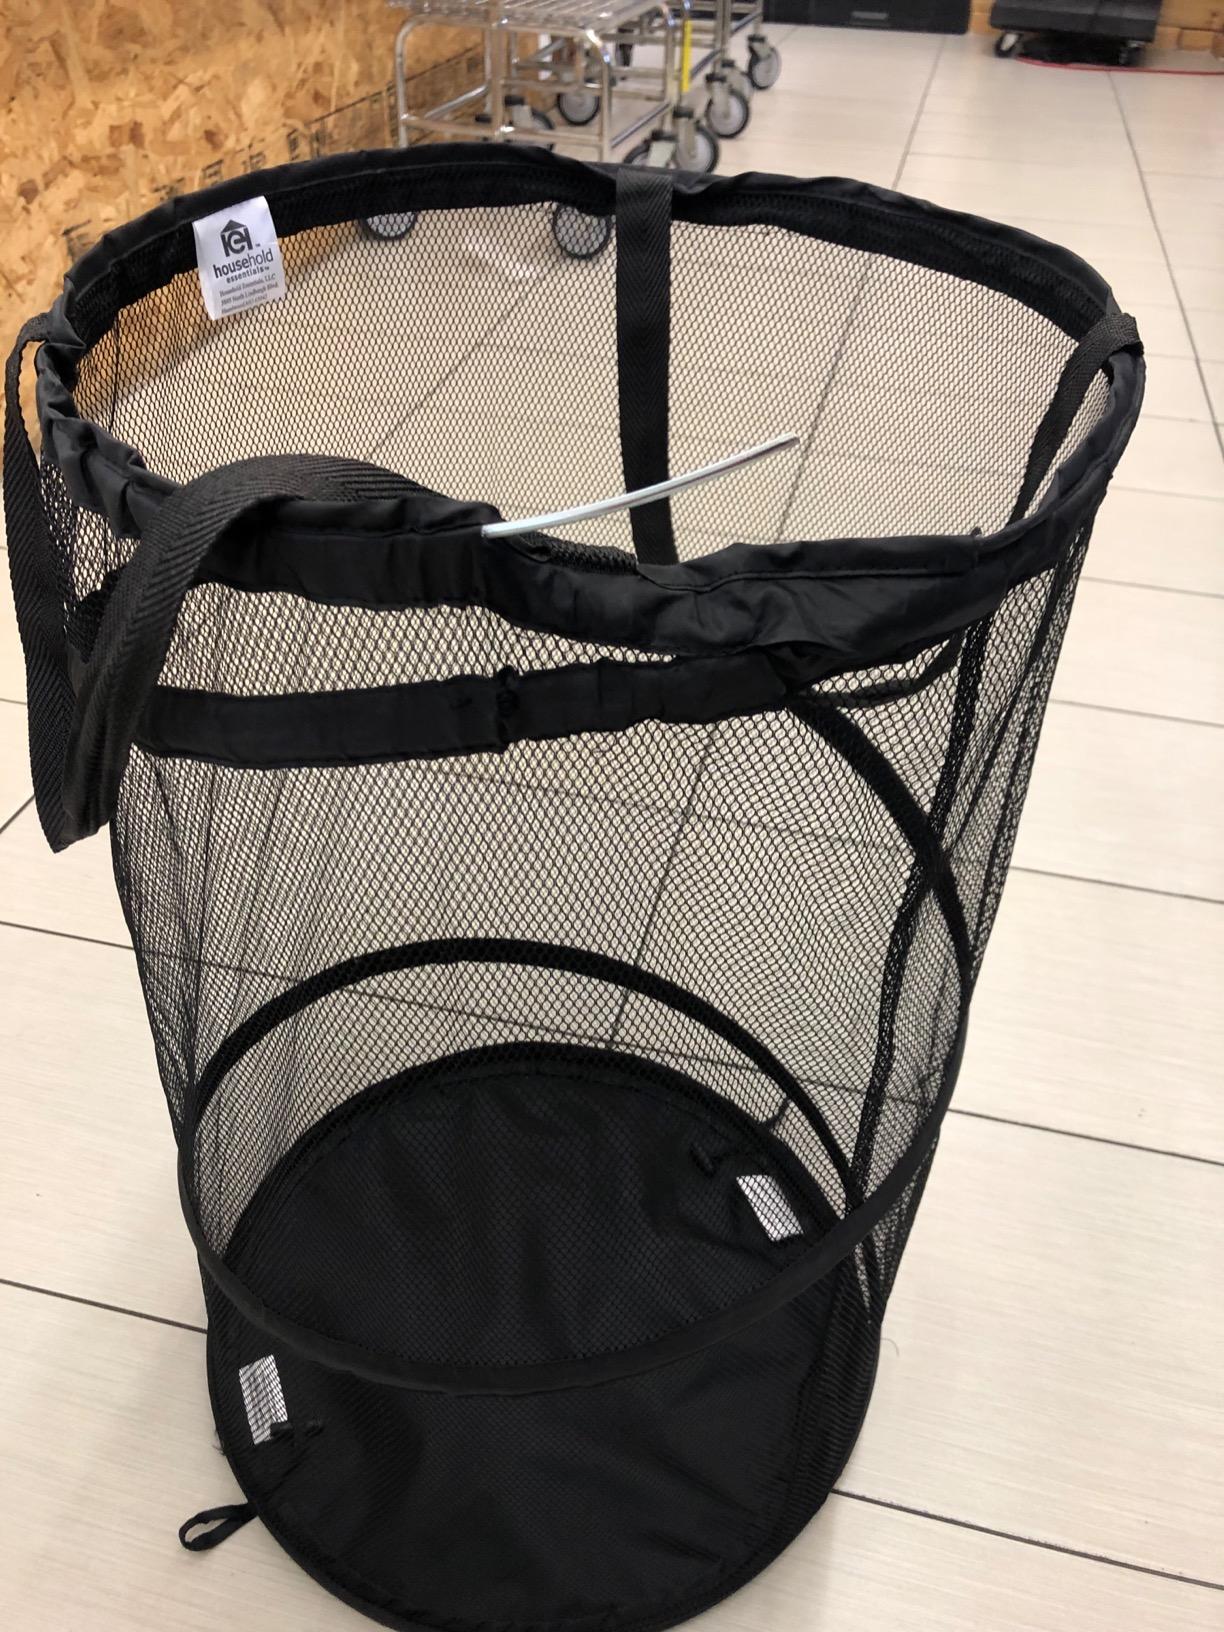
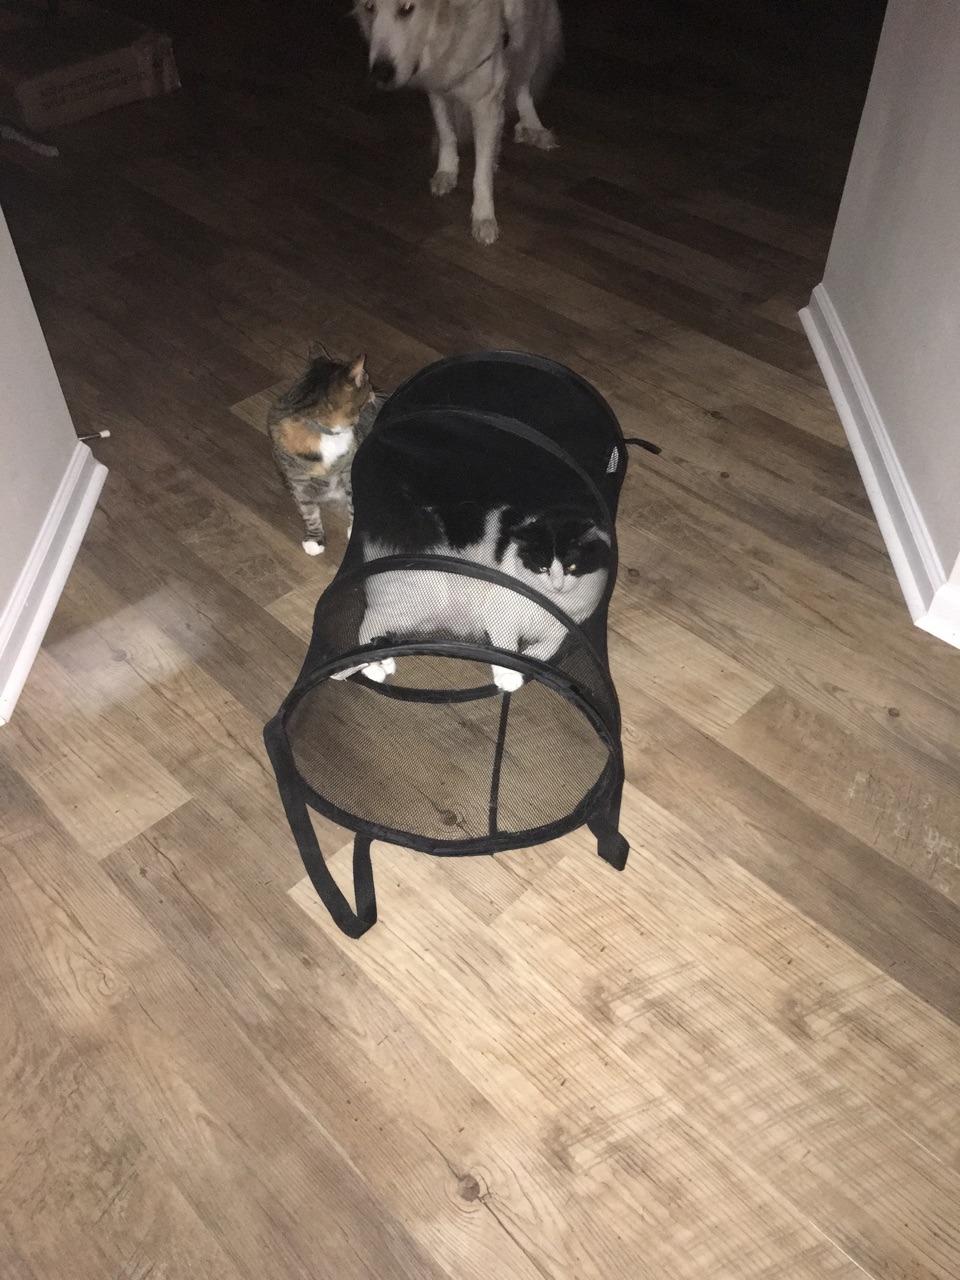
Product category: items_hamper
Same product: yes